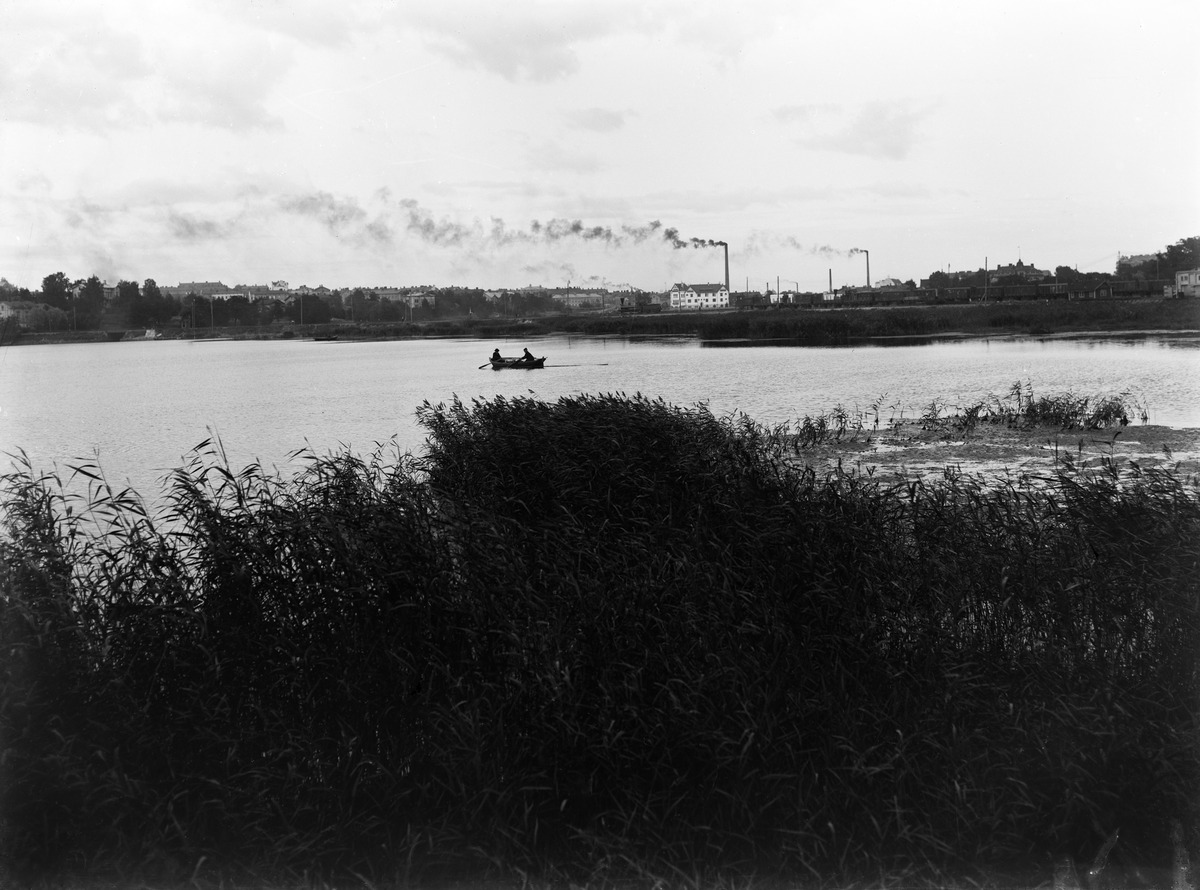
Töölönlahti
sisällön kuvaus: Töölönlahti. Taustalla rautatiepenger ja Hakaniemi. mustavalkoinen
Ajankohta: kuvausaika 1900 -luku alussa
Paikka: Suomi, Uusimaa, Helsinki, Töölö Helsinki, Etu-Töölö Helsinki, Helsinki
Aiheet: vesialueet, lahdet, tehdasrakennukset, vesikulkuneuvot veneet